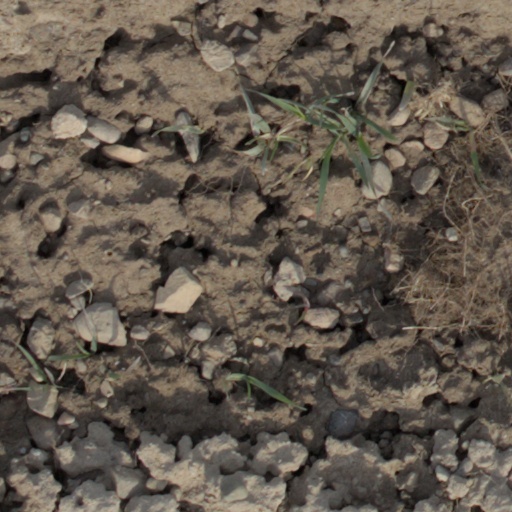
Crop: wheat